Pragmatius of Autun

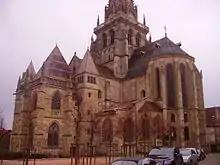
Autun Cathedral

Saint Pragmatius of Autun (fl. c.520) was Bishop of Autun in the 6th century. He was a friend of Sidonius Apollinaris and Avitus of Vienne, and he participated in at least one of the councils of his time. He is venerated as a saint by the Roman Catholic Church; his feast day is celebrated on 22 November.